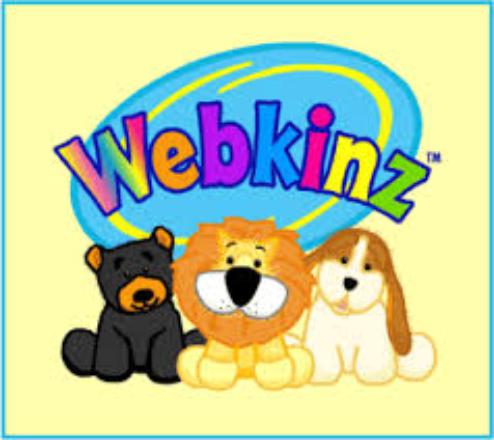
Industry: Leisure